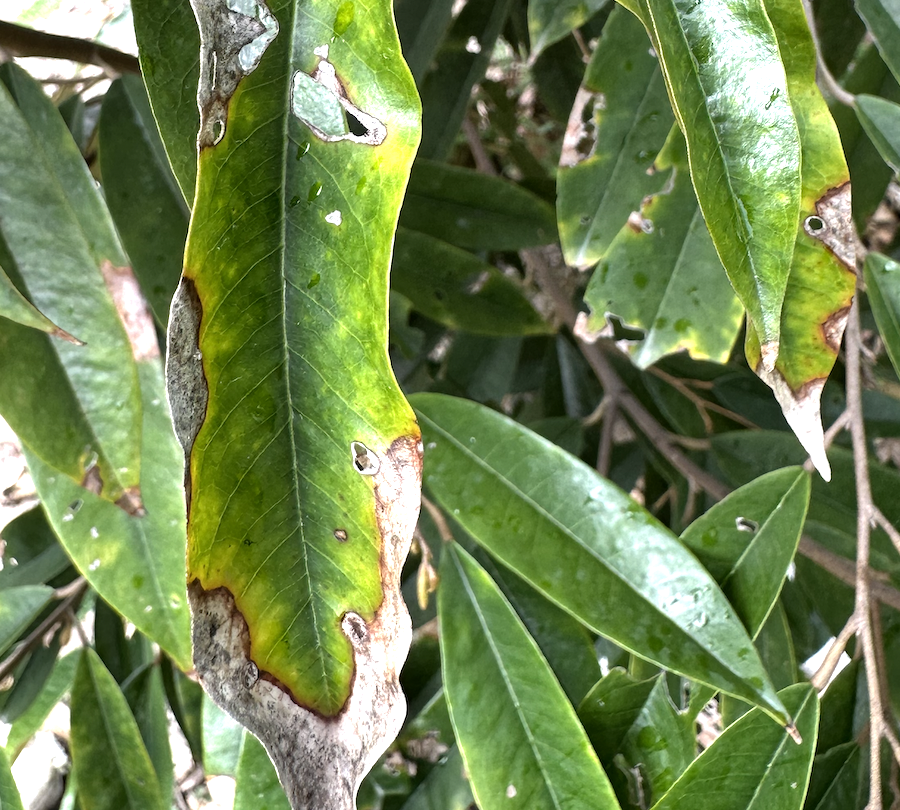
Label: anthracnose_disease